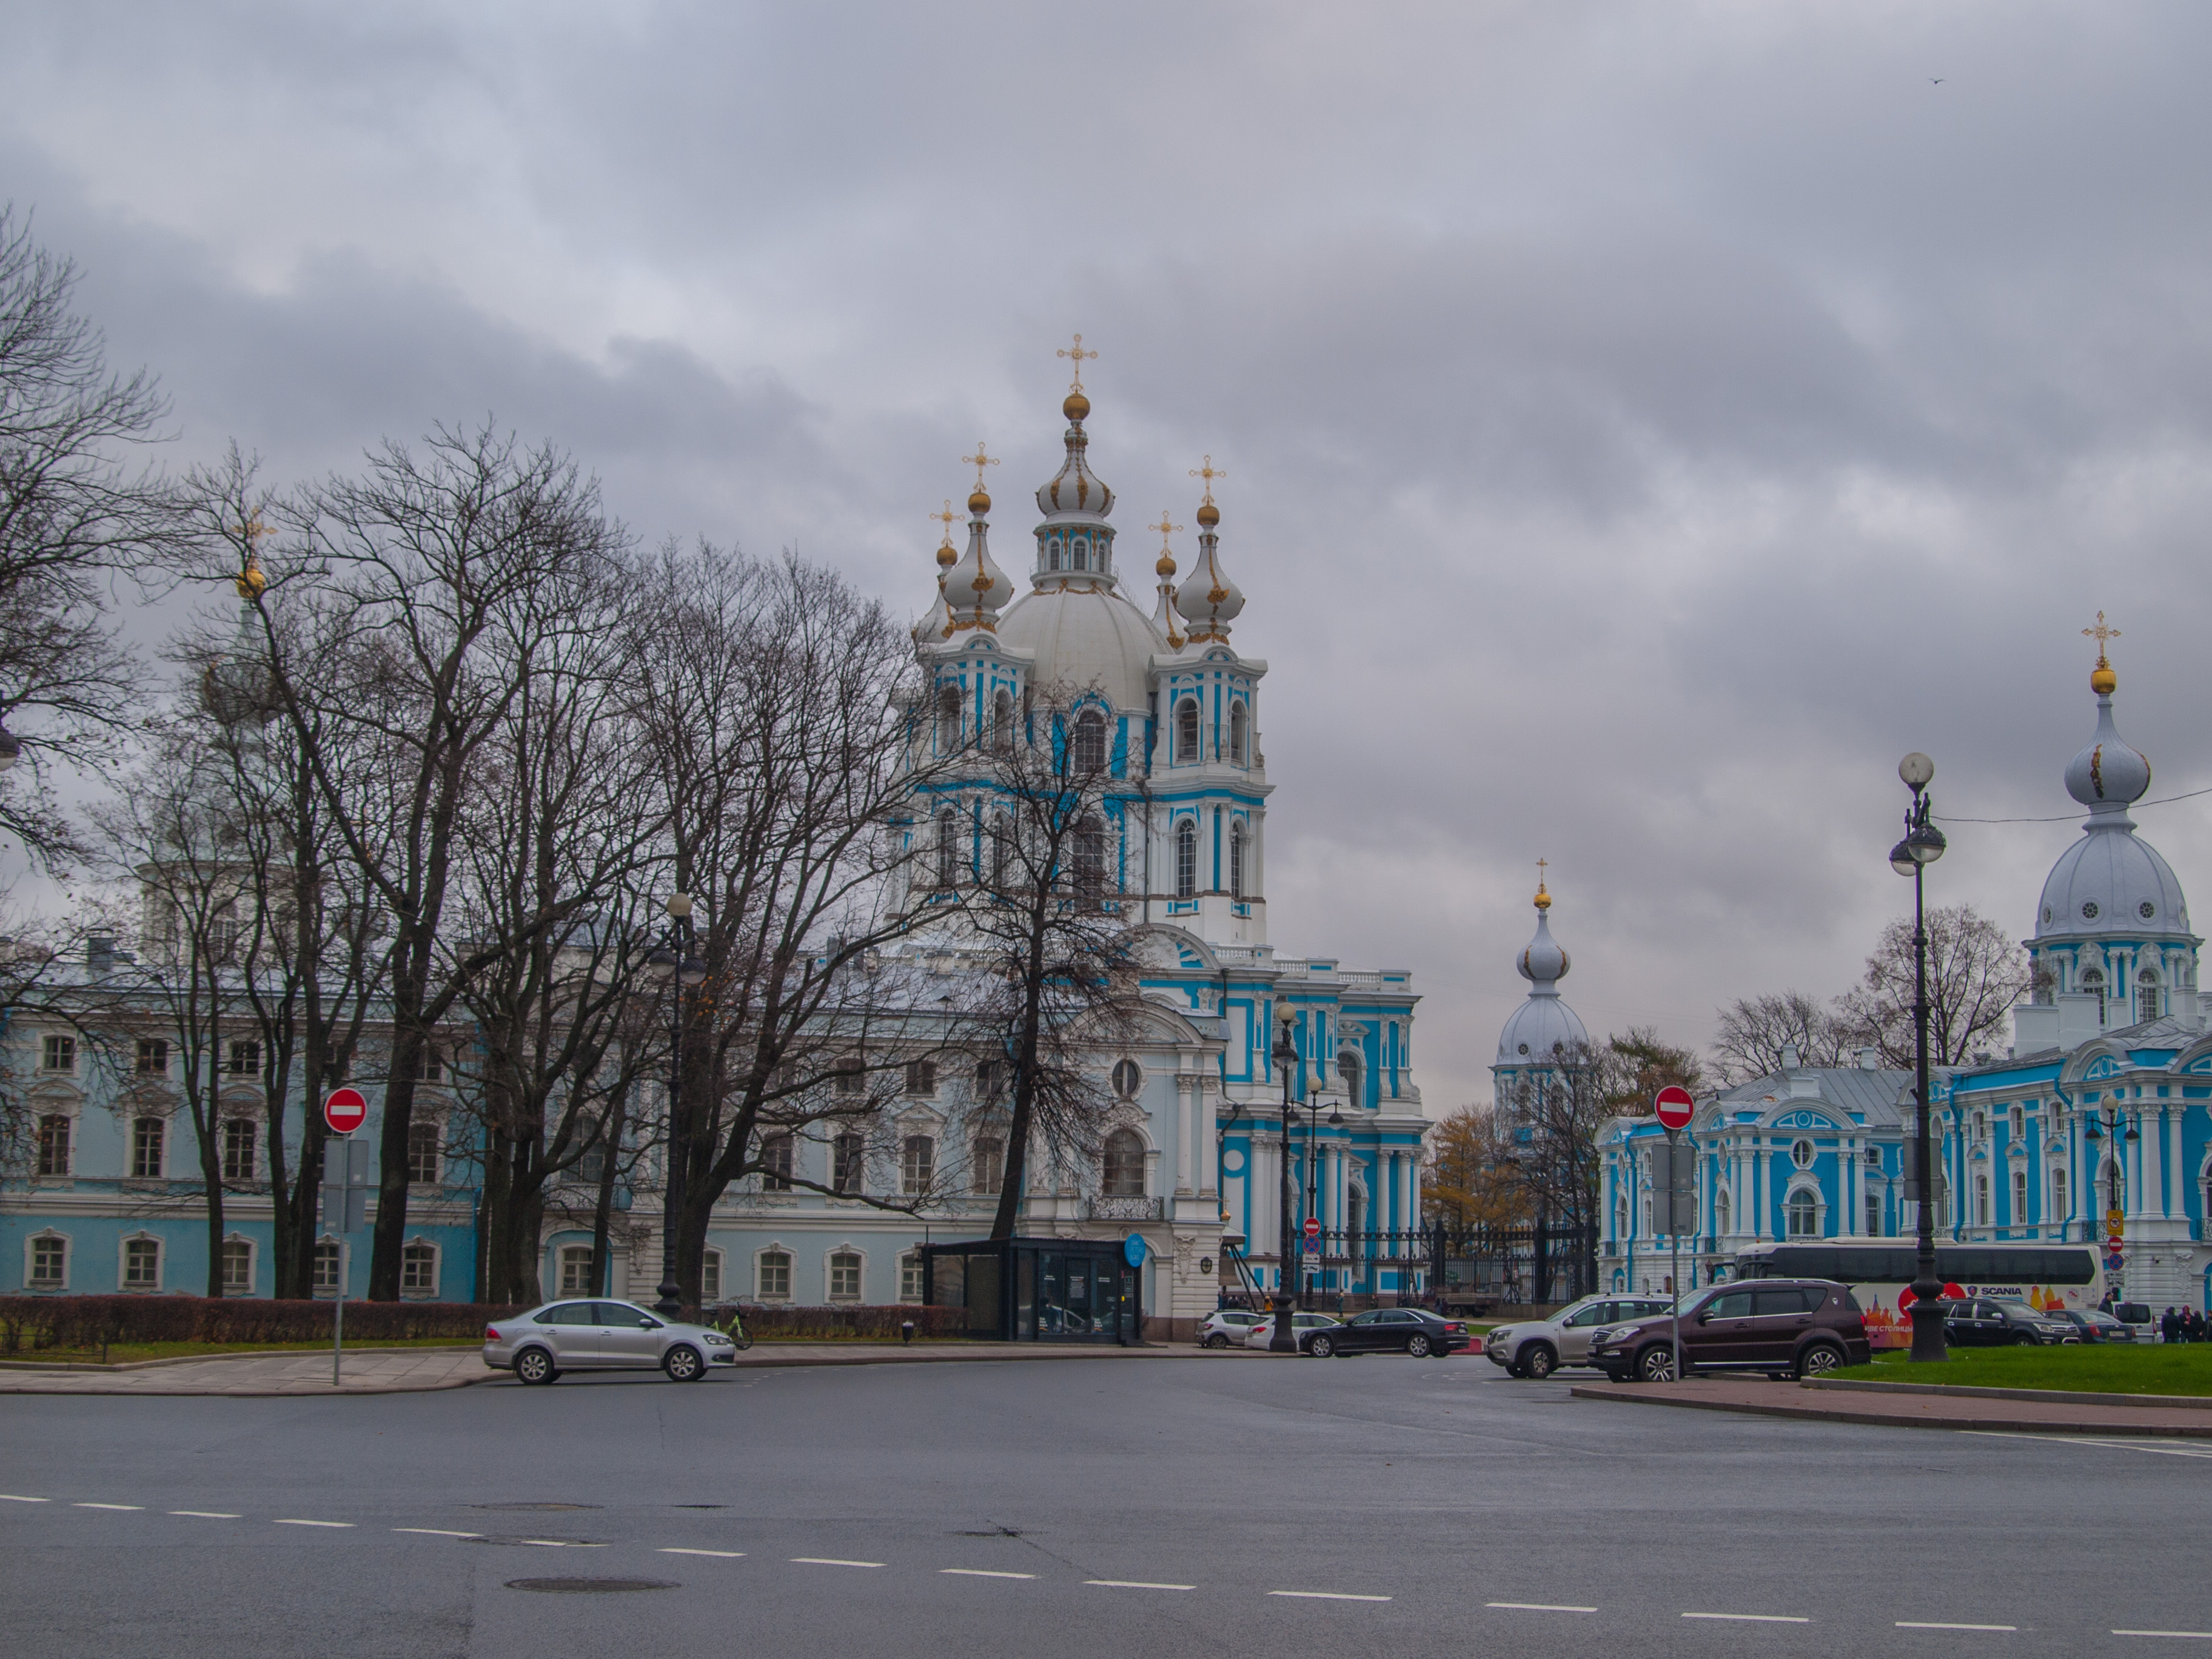
image, landmark, sky, building, architecture, town, city, urban area, human settlement, metropolitan area, place of worship, spire, tree, cloud, metropolis, tourist attraction, street, facade, church, plaza, cathedral, steeple, vacation, town square, dome, road, tourism, winter, monastery, world, tower, downtown, palace